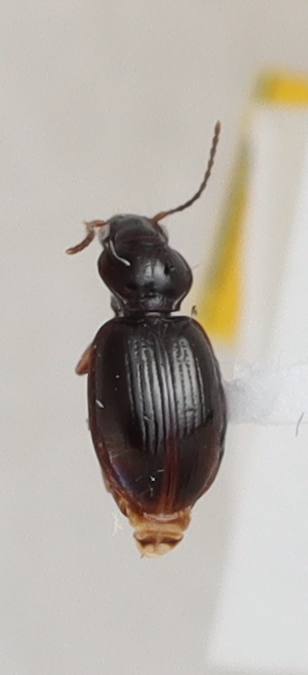
Scientific name: Mecyclothorax konanus
Plot: 14
Trap: E
Collected: 20190619